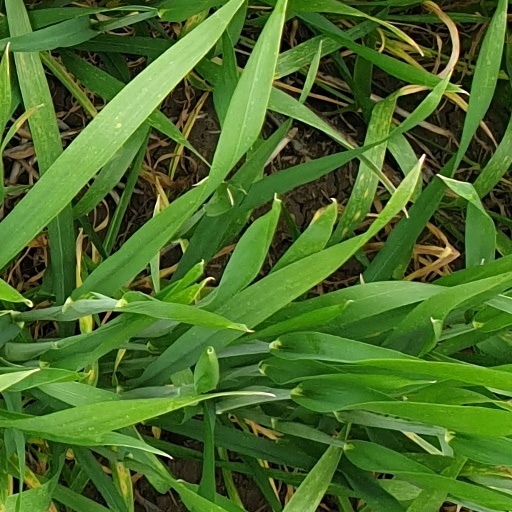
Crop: wheat